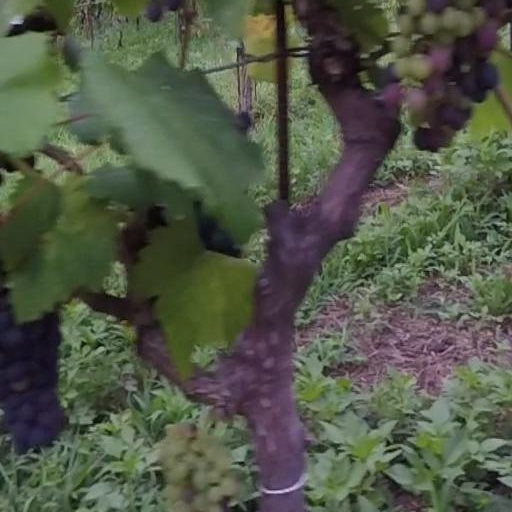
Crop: grape